Louis F. Schade

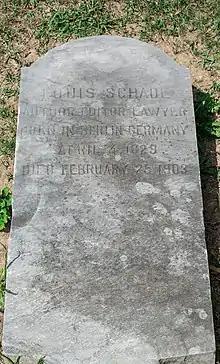
Grave of Louis F. Schade at Prospect Hill Cemetery.

William A. Petersen was a German immigrant and tailor, and in 1849 he constructed a four-story townhouse at 516 10th Street NW in Washington, D.C. The house was directly across the street from the First Baptist Church of Washington. The congregation sold its structure to John T. Ford in 1861, who turned it into a theater named Ford's Athenaeum. It burned down in 1862, was rebuilt, and reopened as Ford's Theatre in August 1863. At about 10:30 p.m. on April 14, 1865, President Abraham Lincoln was shot in the head by John Wilkes Booth at Ford's Theatre. Lincoln was rushed across the street to the Petersen House, where he died at 7:22 a.m. the following morning. Petersen fell on hard financial times, and committed suicide on June 17, 1871.